Nowhere to Run (1993 film)

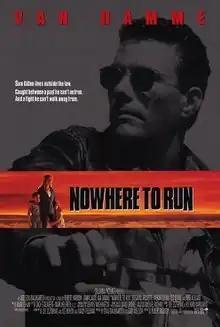
Theatrical release poster

Nowhere to Run is a 1993 American action film directed by Robert Harmon. The film stars Jean-Claude Van Damme, Rosanna Arquette, Kieran Culkin, Ted Levine, and Joss Ackland.